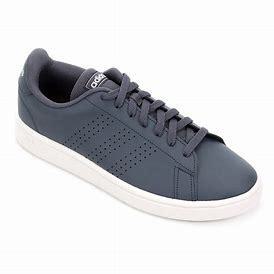
Brand: Adidas
Model: Advantage